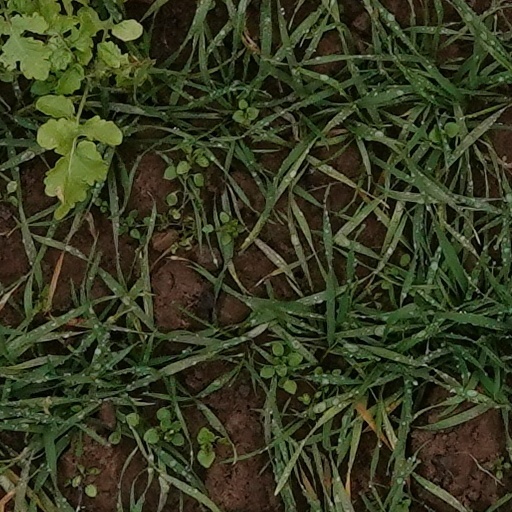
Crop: wheat